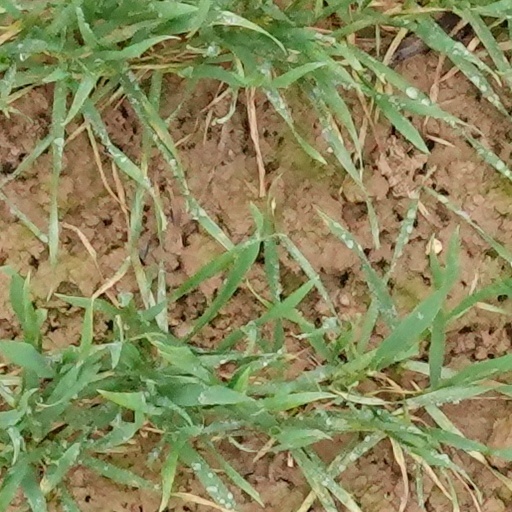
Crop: wheat